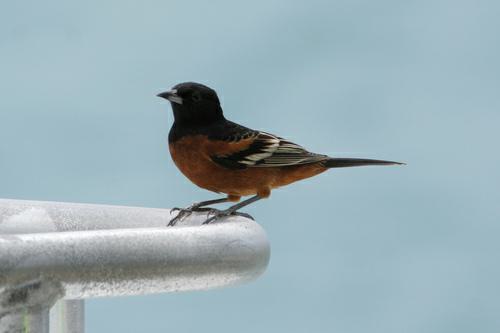
A photo of a orchard oriole